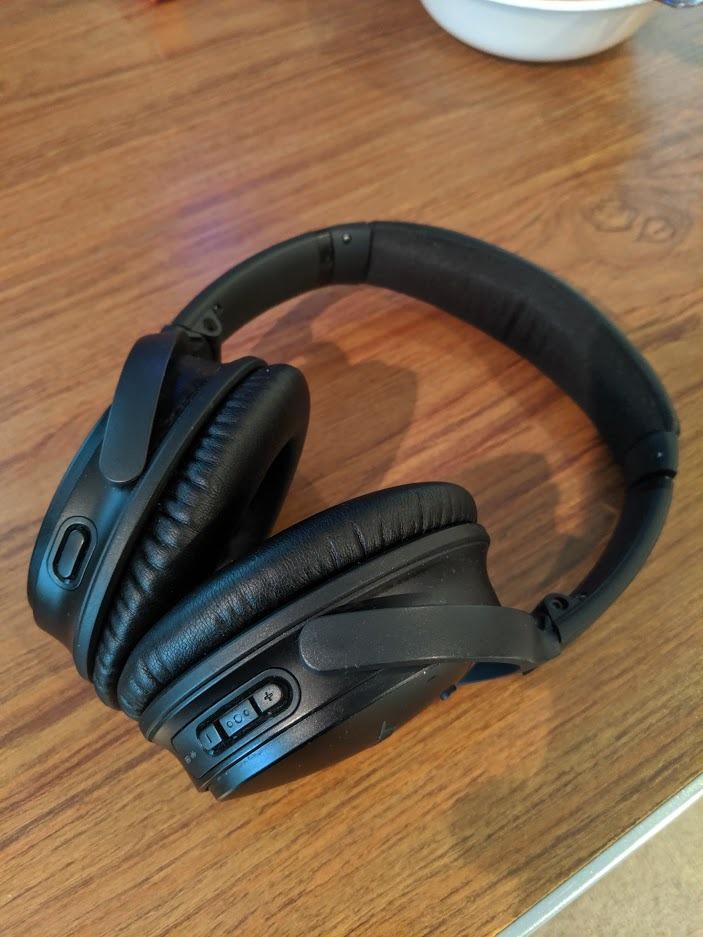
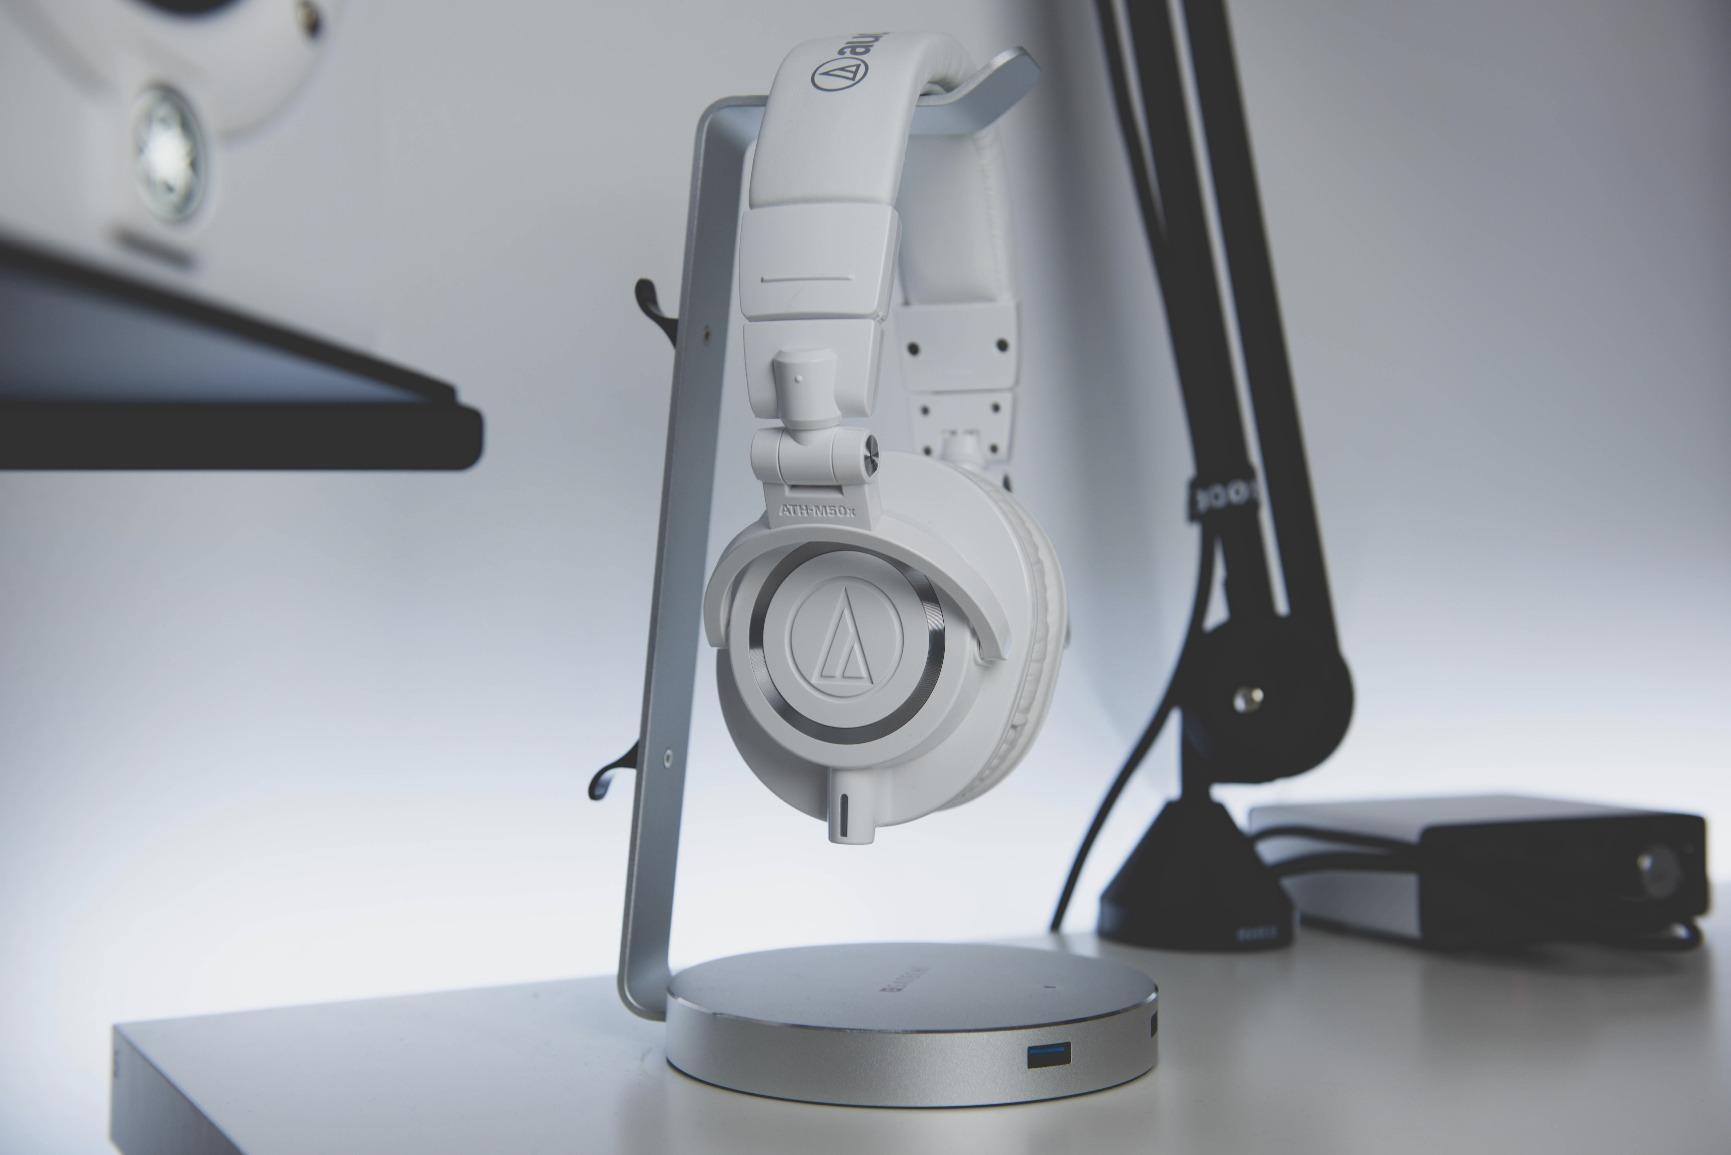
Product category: headphones
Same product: no